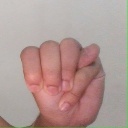
अक्षर: म